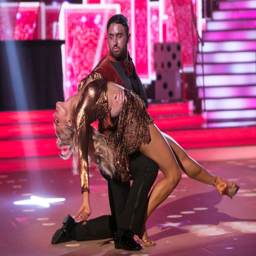
managed to steal the limelight